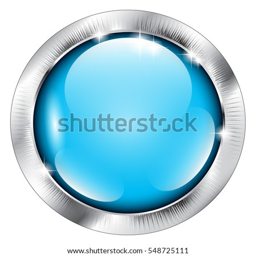
abstract blue round background in a silver frame , with space for your text .